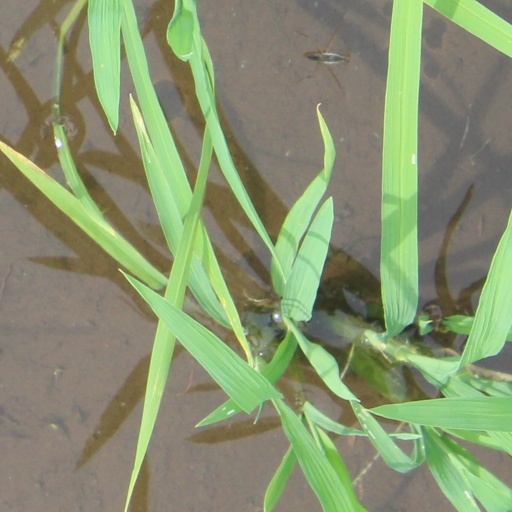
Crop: rice